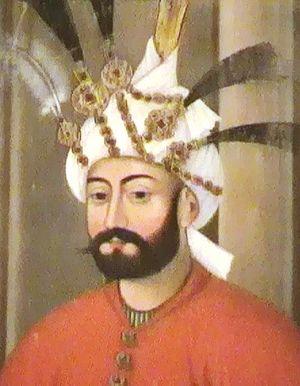
Tahmasp Iᵉʳ, né le 22 février 1514 et mort le 14 mai 1576, fils du chah Ismaïl Iᵉʳ, fut le deuxième chah de la dynastie des séfévides. Il régna sur la Perse entre 1524 et 1576. Peu connu, car régnant entre deux chah plus prestigieux que lui, il eut cependant le mérite de parvenir à maintenir l'État fragile et récent créé par son père, en luttant contre les Ottomans à l'Ouest et contre les Chaybanides, à l'Est. C'est également au début de son règne que la majorité des zaïdites du Tabaristan se convertissent au chiisme duodécimain.
Les campagnes impériales de Soliman le Magnifique furent un ensemble de campagnes militaires menées par Soliman Iᵉʳ. Dixième sultan de l'Empire ottoman, il fut appelé Soliman le Magnifique en Occident et le Législateur en Orient, pour sa réforme substantielle du système légal ottoman. Pendant son règne de près de 46 ans de 1520 à son décès en 1566, l'Empire ottoman fut l'État le plus puissant du monde. À son apogée, l'Empire s'étendait de Vienne, en Europe centrale, à la péninsule Arabique, au Moyen-Orient, couvrant plus de 5 200 000 km² de superficie.
Cette liste présente les dirigeants de la Perse et de l'Iran.